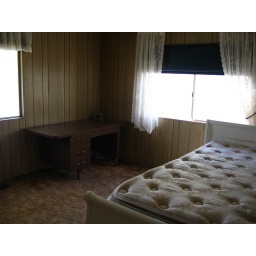
Single bed and desk in master bedroom